Slovakia

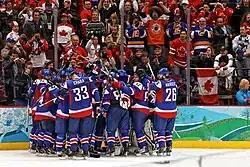
The Slovak national ice hockey team celebrating a victory against Sweden at the 2010 Winter Olympics

Slovenský plynárenský priemysel ("Slovak Gas Industry") is the biggest natural gas seller in Slovakia. In 2024, domestic gas production covers roughly 2% of Slovak consumption. An average of around 65 million m³ of natural gas is produced, while 4,2 billion m³ of natural gas is imported. As of 2025, most of gas imports to Slovakia is from Russia via TurkStream pipeline. TurkStream connects Russia and Turkey, with gas flowing through the Balkans and Hungary before reaching Slovakia.